Courtesan

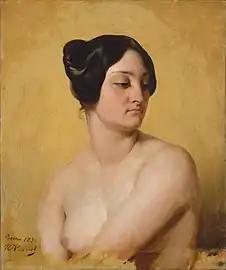
Olympe Pélissier (Vernet, 1830) was described by Balzac as "the most beautiful courtesan in Paris". In 1846, she married Rossini.

In later centuries, from the mid-18th century on, courtesans would often find themselves cast aside by their benefactors, but the days of public execution or imprisonment based on their promiscuous lifestyle were over. There are many examples of courtesans who, by remaining discreet and respectful to their benefactors, were able to extend their careers into or past middle age and retire financially secure; Catherine Walters is a good example. By the late 19th century, and for a brief period in the early 20th century, courtesans had reached a level of social acceptance in many circles and settings, often even to the extent of becoming a friend and confidant to the wife of their benefactor.